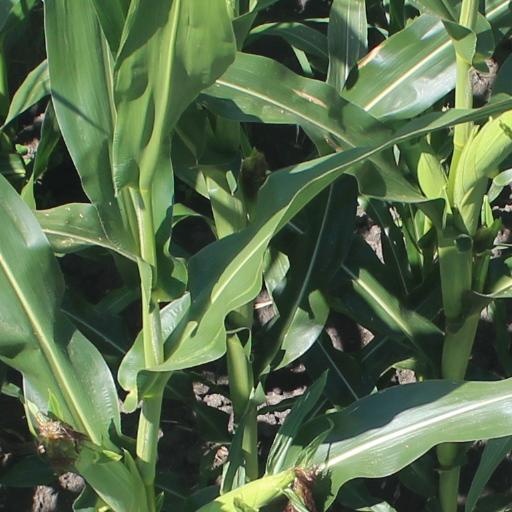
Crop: maize; corn